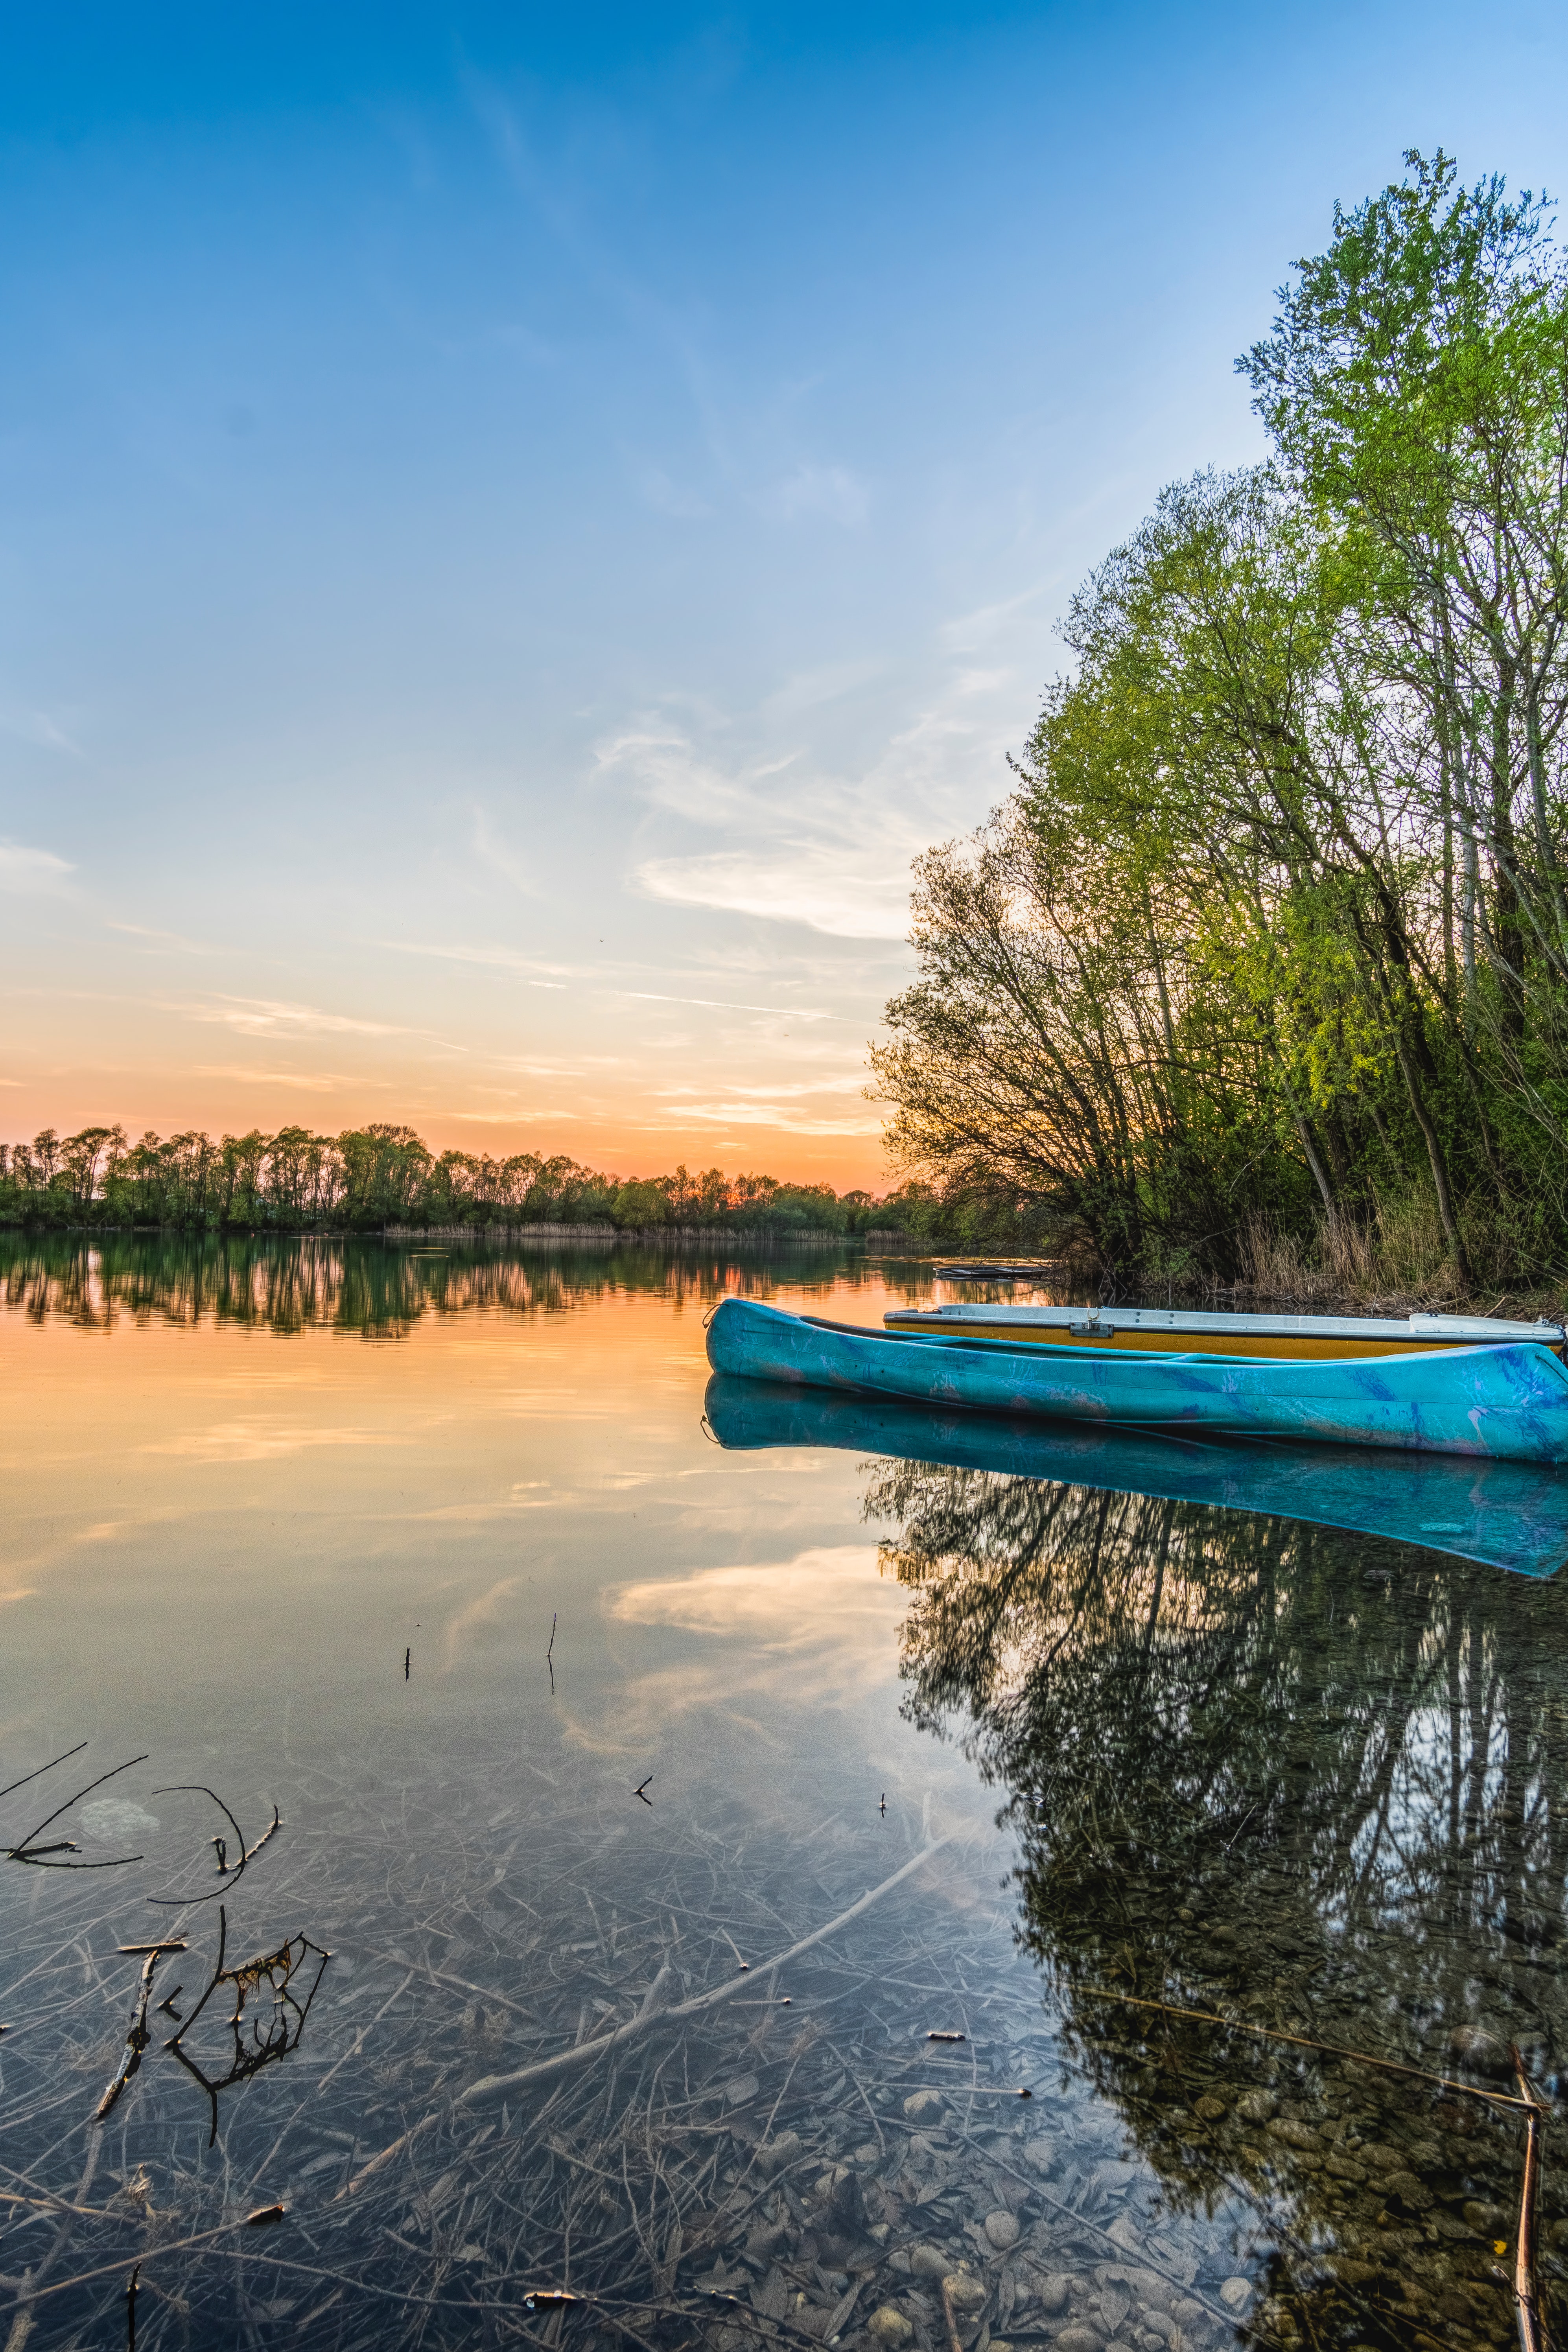
sky, body of water, water, nature, natural landscape, reflection, river, cloud, lake, tree, natural environment, morning, water resources, evening, horizon, waterway, bank, sunset, landscape, calm, shore, sea, sunlight, inlet, boat, reservoir, watercourse, wetland, sunrise, dusk, plant, pond, ocean, vehicle, coast, mountain, dawn, loch, marsh, channel